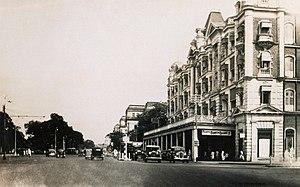
Calcutta (Inde)